Ondřej Tunka

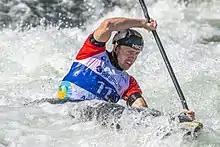
Ondřej Tunka performing at 2022 ICF Canoe Slalom World Championships in Augsburg, Germany

Ondřej Tunka (born 29 September 1990) is a Czech slalom canoeist who has competed at the international level since 2008.